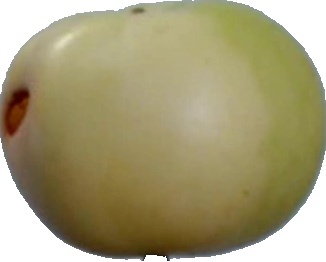
Label: apple_6